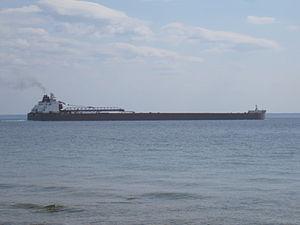
"Les vraquiers des Grands Lacs, aussi appelés laquier, sont des vraquiers qui couvrent principalement les Grands Lacs d'Amérique du Nord. Le terme régional ""barge de lac"" est également utilisé localement sur le fleuve Saint-Laurent.